Drewe family of Broadhembury

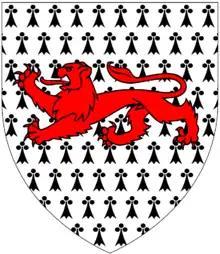
Arms of Drewe of Sharpham and of The Grange, Broadhembury, stutton house, wadhurst park Devon: "Ermine, a lion passant gules"

The Drewe family of Broadhembury are generation owners and inhabitants of The Grange, Sharpham, Broadhembury, Wadhurst Park, Devon, in the west and east of England, from the 16th century to the current date.